Victor Hémery

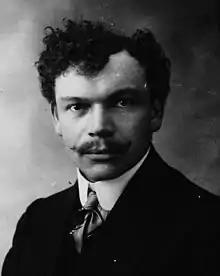
Hémery in 1910

Victor Théodore Eugène Hémery (18 November 1876 – 9 September 1950) was a French racing driver. He was the winner of the Vanderbilt Cup in 1905.